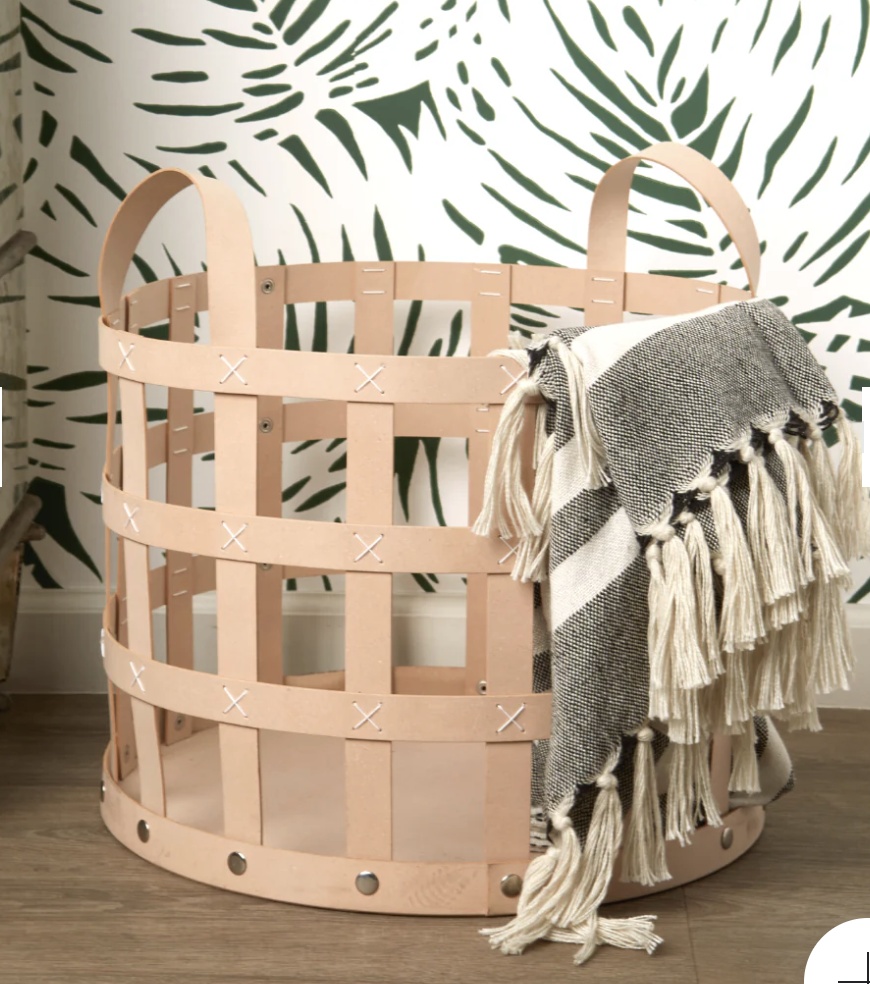
Pali Recycled Leather Floor Basket
Brand: Be Home
Category: Furniture > Cabinets & Storage > Closets > Closet Baskets